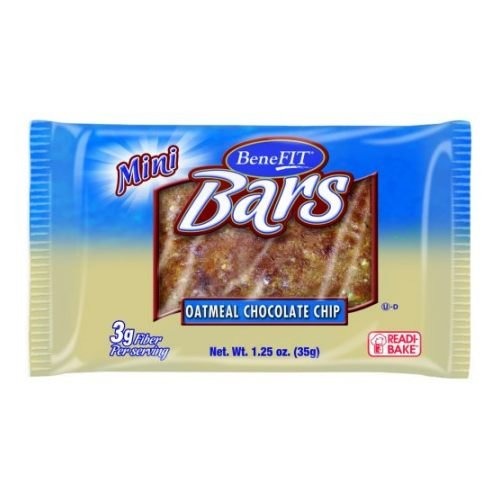
Item Name: Readi Bake Benefit Oatmeal Chocolate Chip Snack Bars, 1.25 Ounce -- 96 per case.
Value: 120.0
Unit: Ounce

Price: 66.71